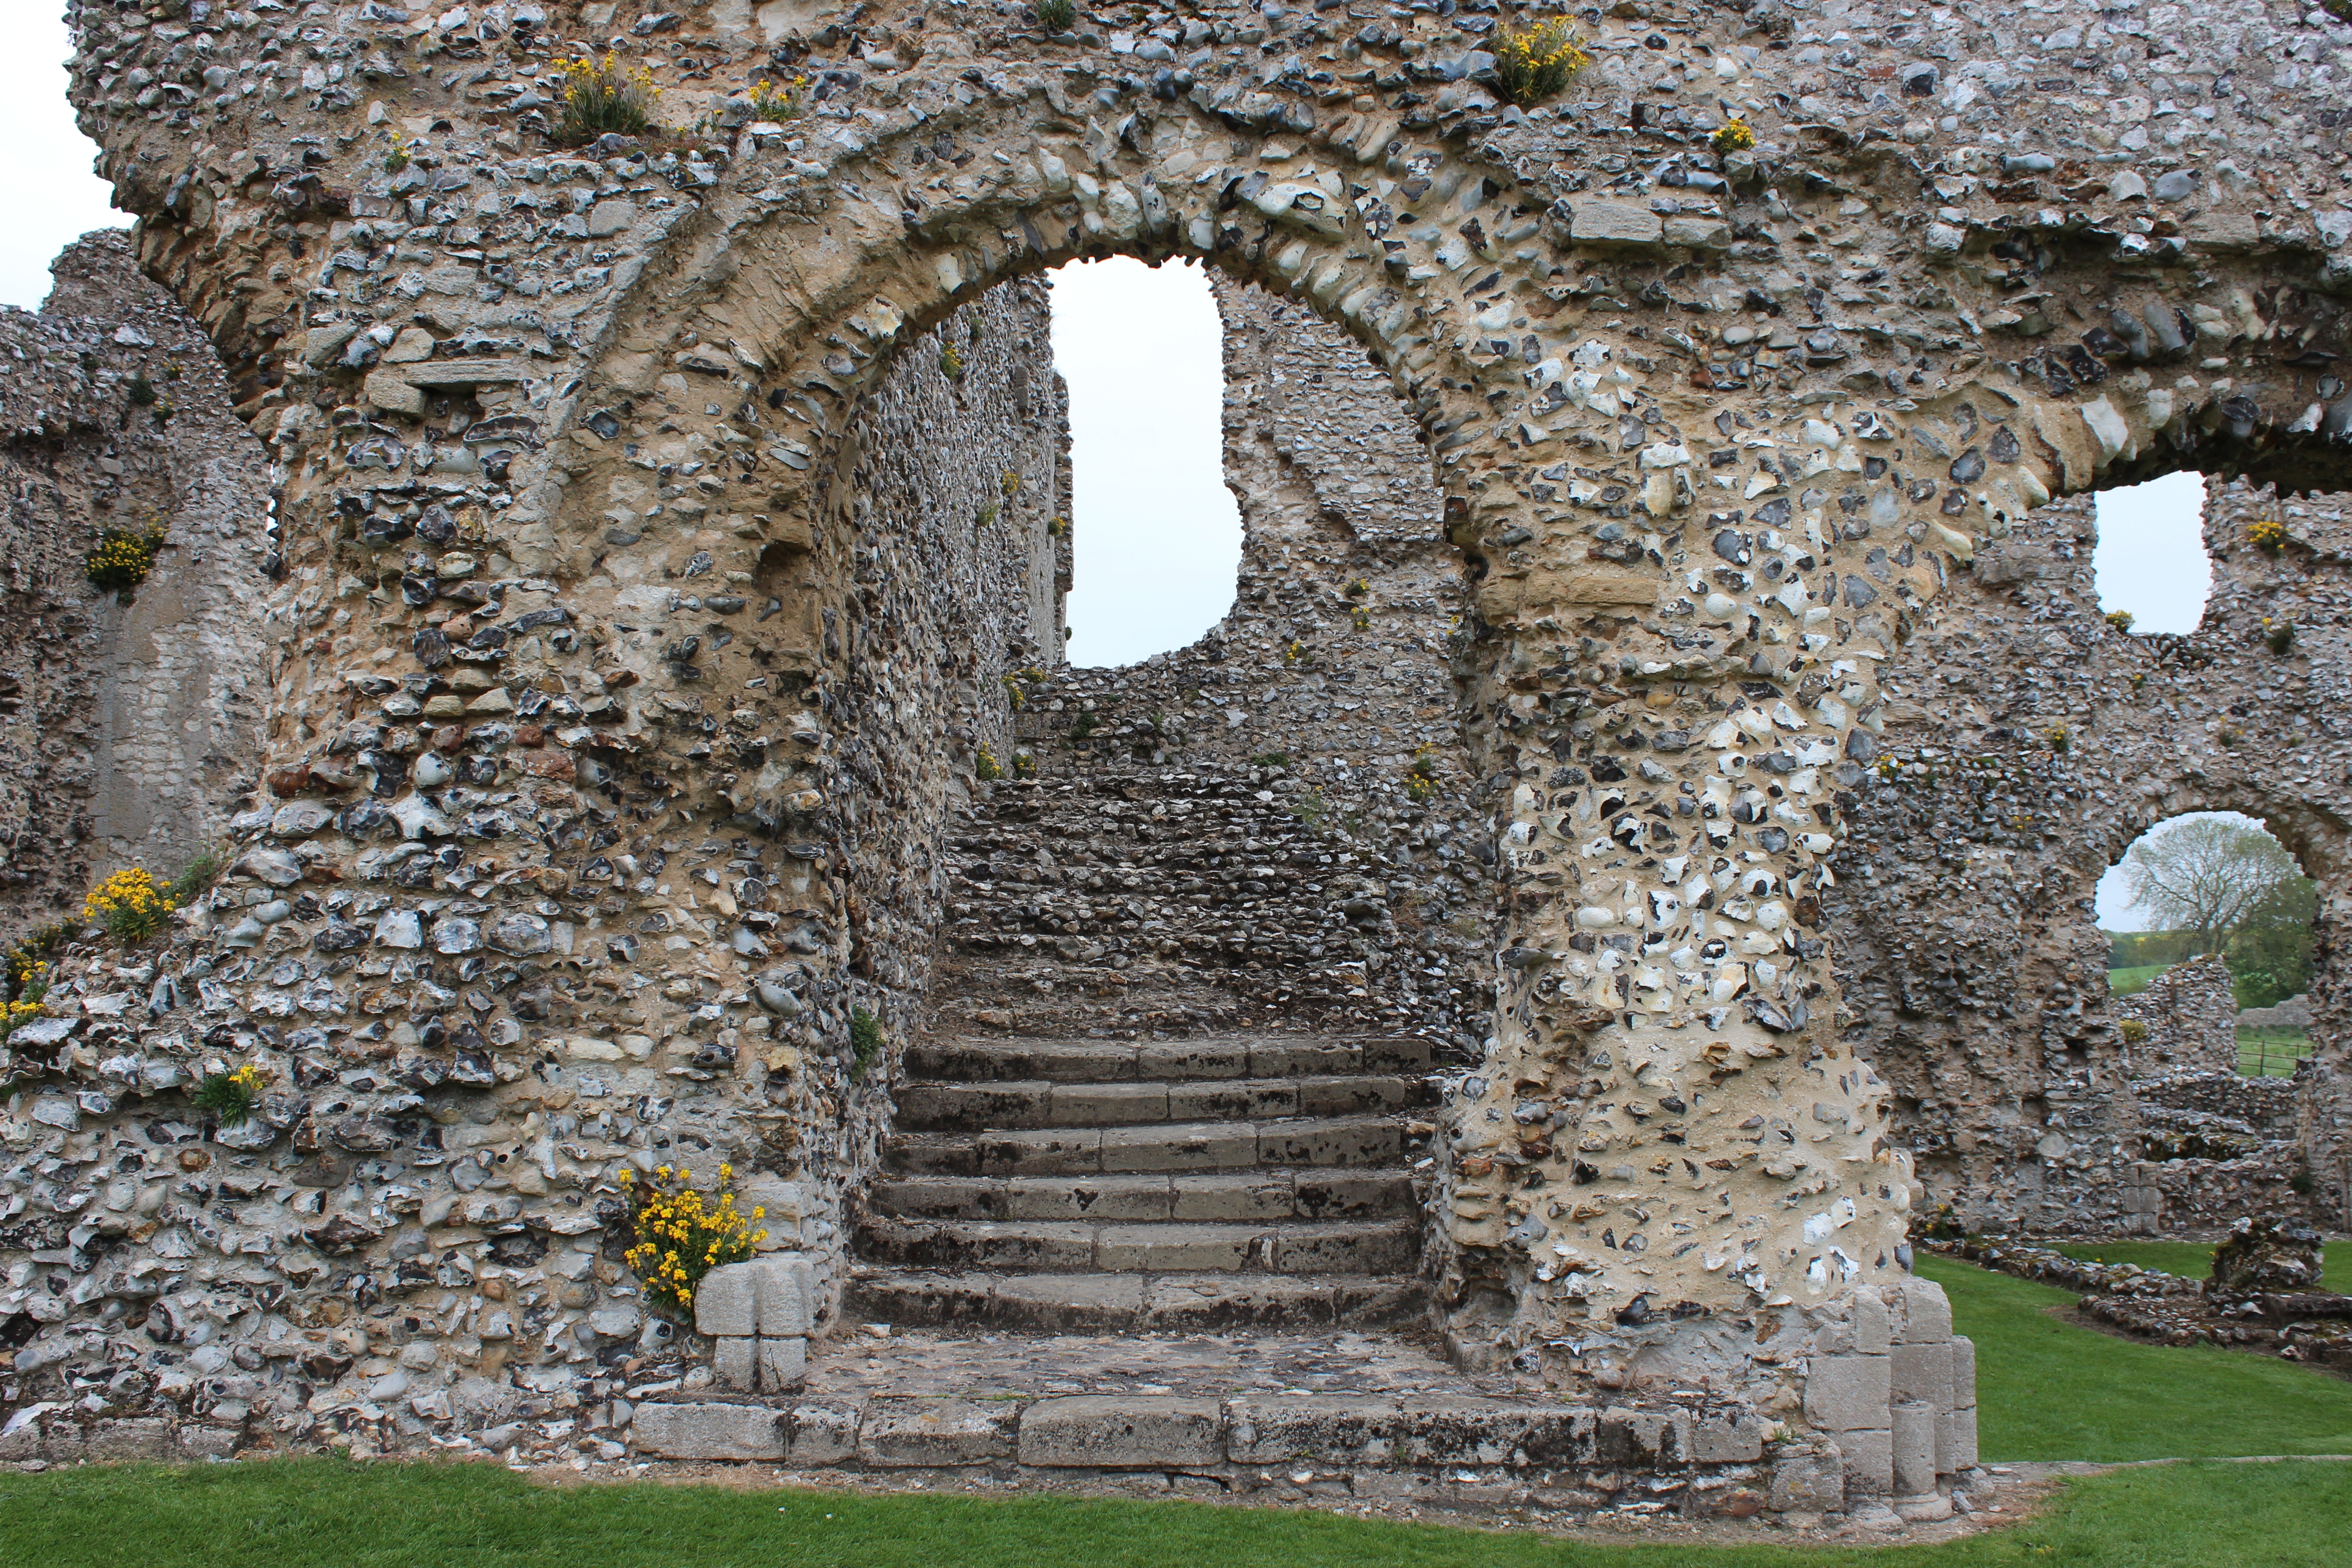
rock, building, arch, chapel, stairway, doorway, place of worship, england, ruins, monastery, abbey, norfolk, archaeological site, historic site, ancient history, castle acre priory